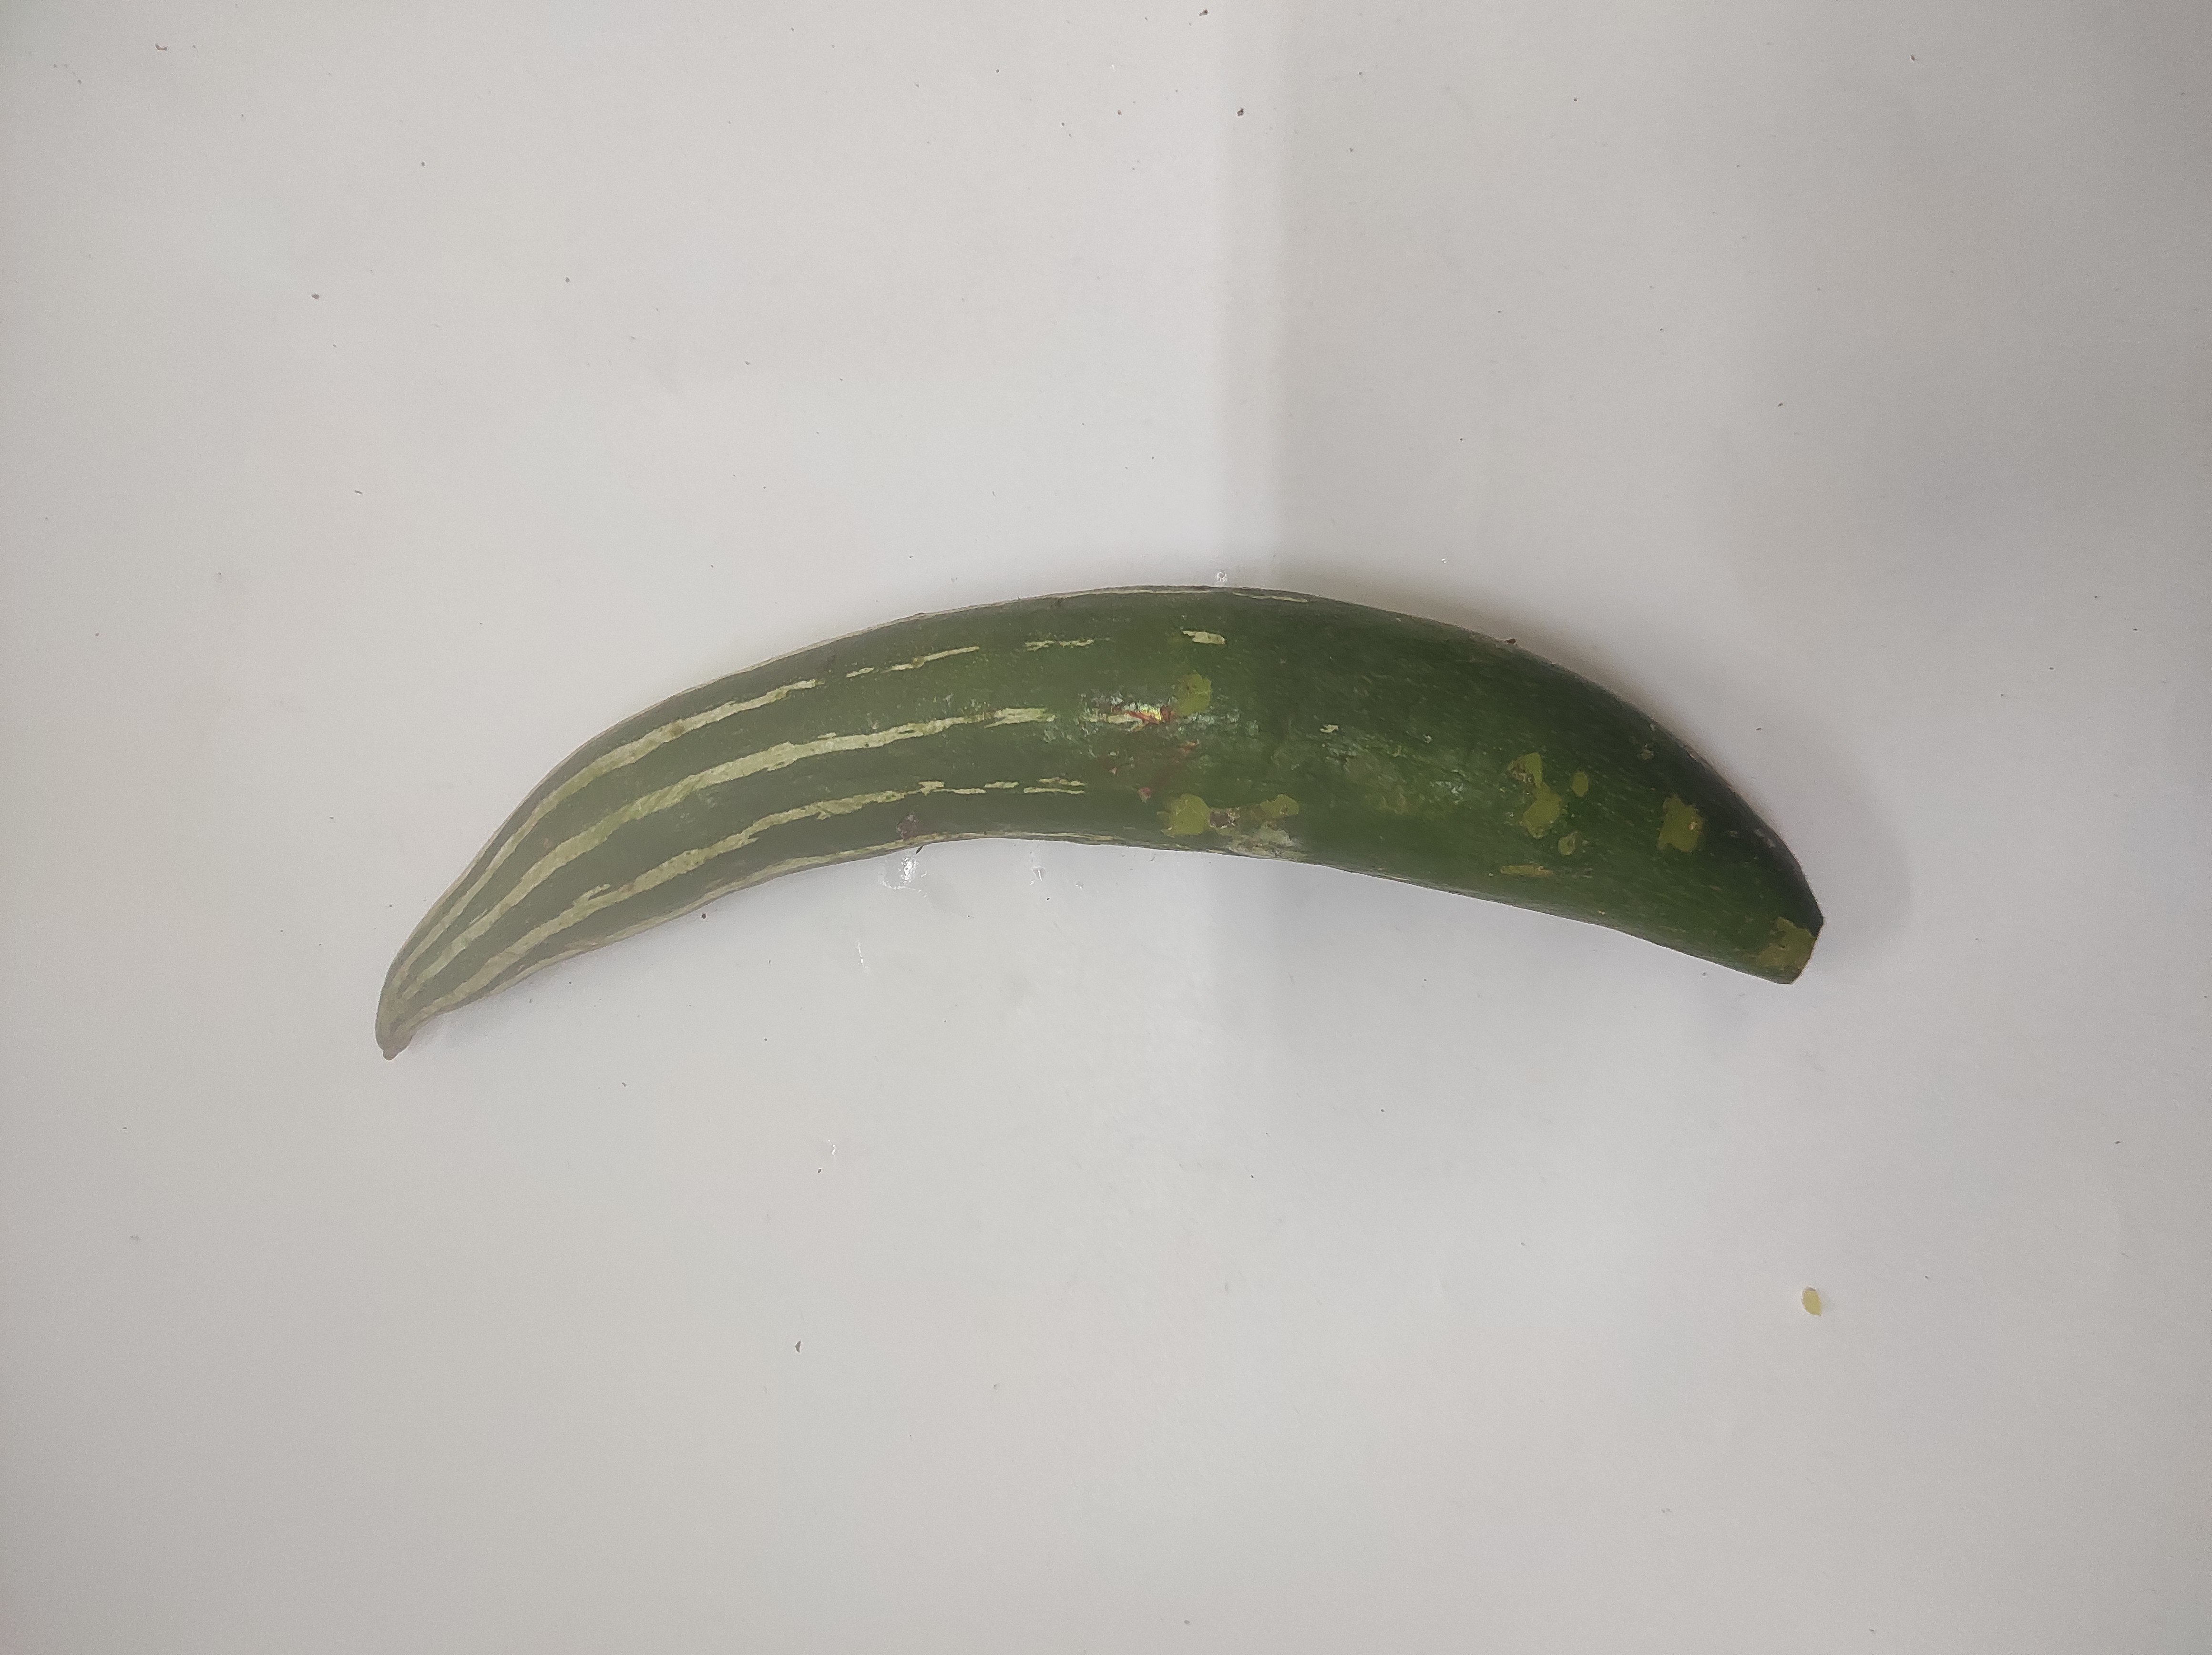
Crop: Snake Gourd
Condition: Severely Damaged